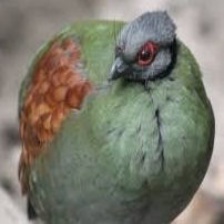
Species: CRESTED WOOD PARTRIDGE
Scientific name: ROLLULUS ROULOUL
ImageNet parent category: partridge